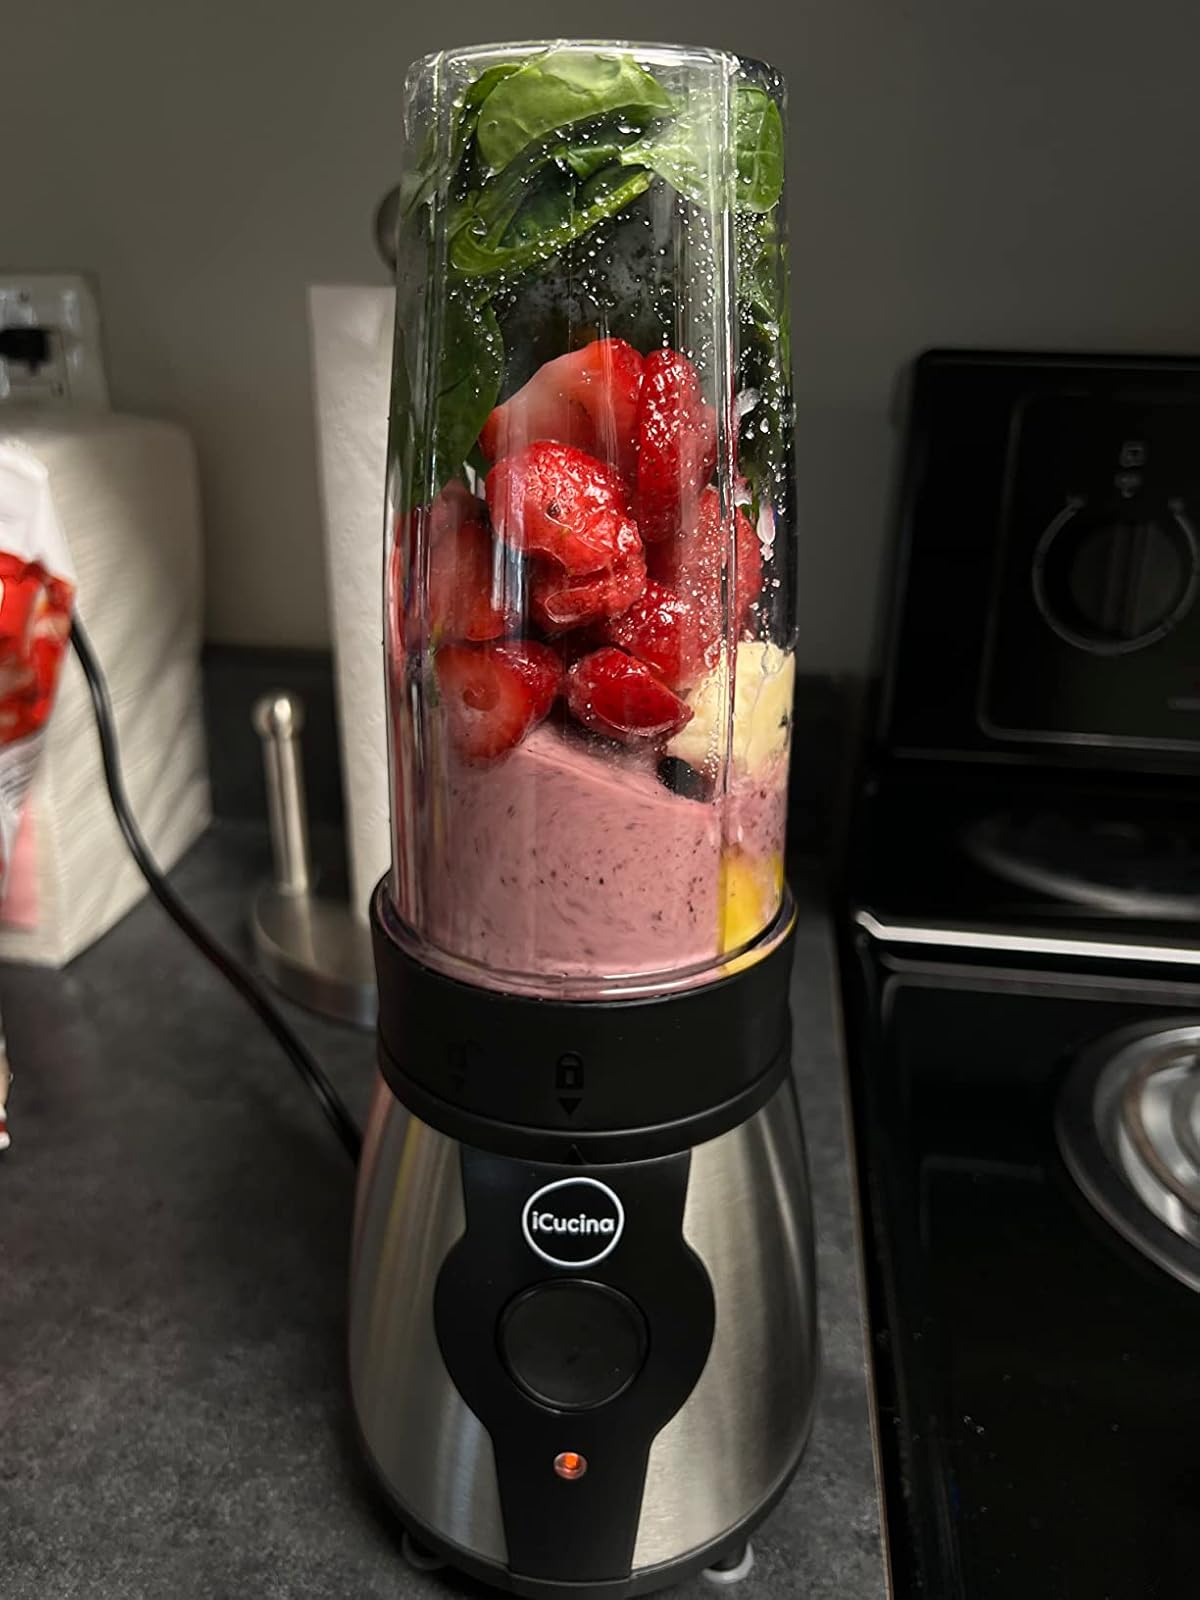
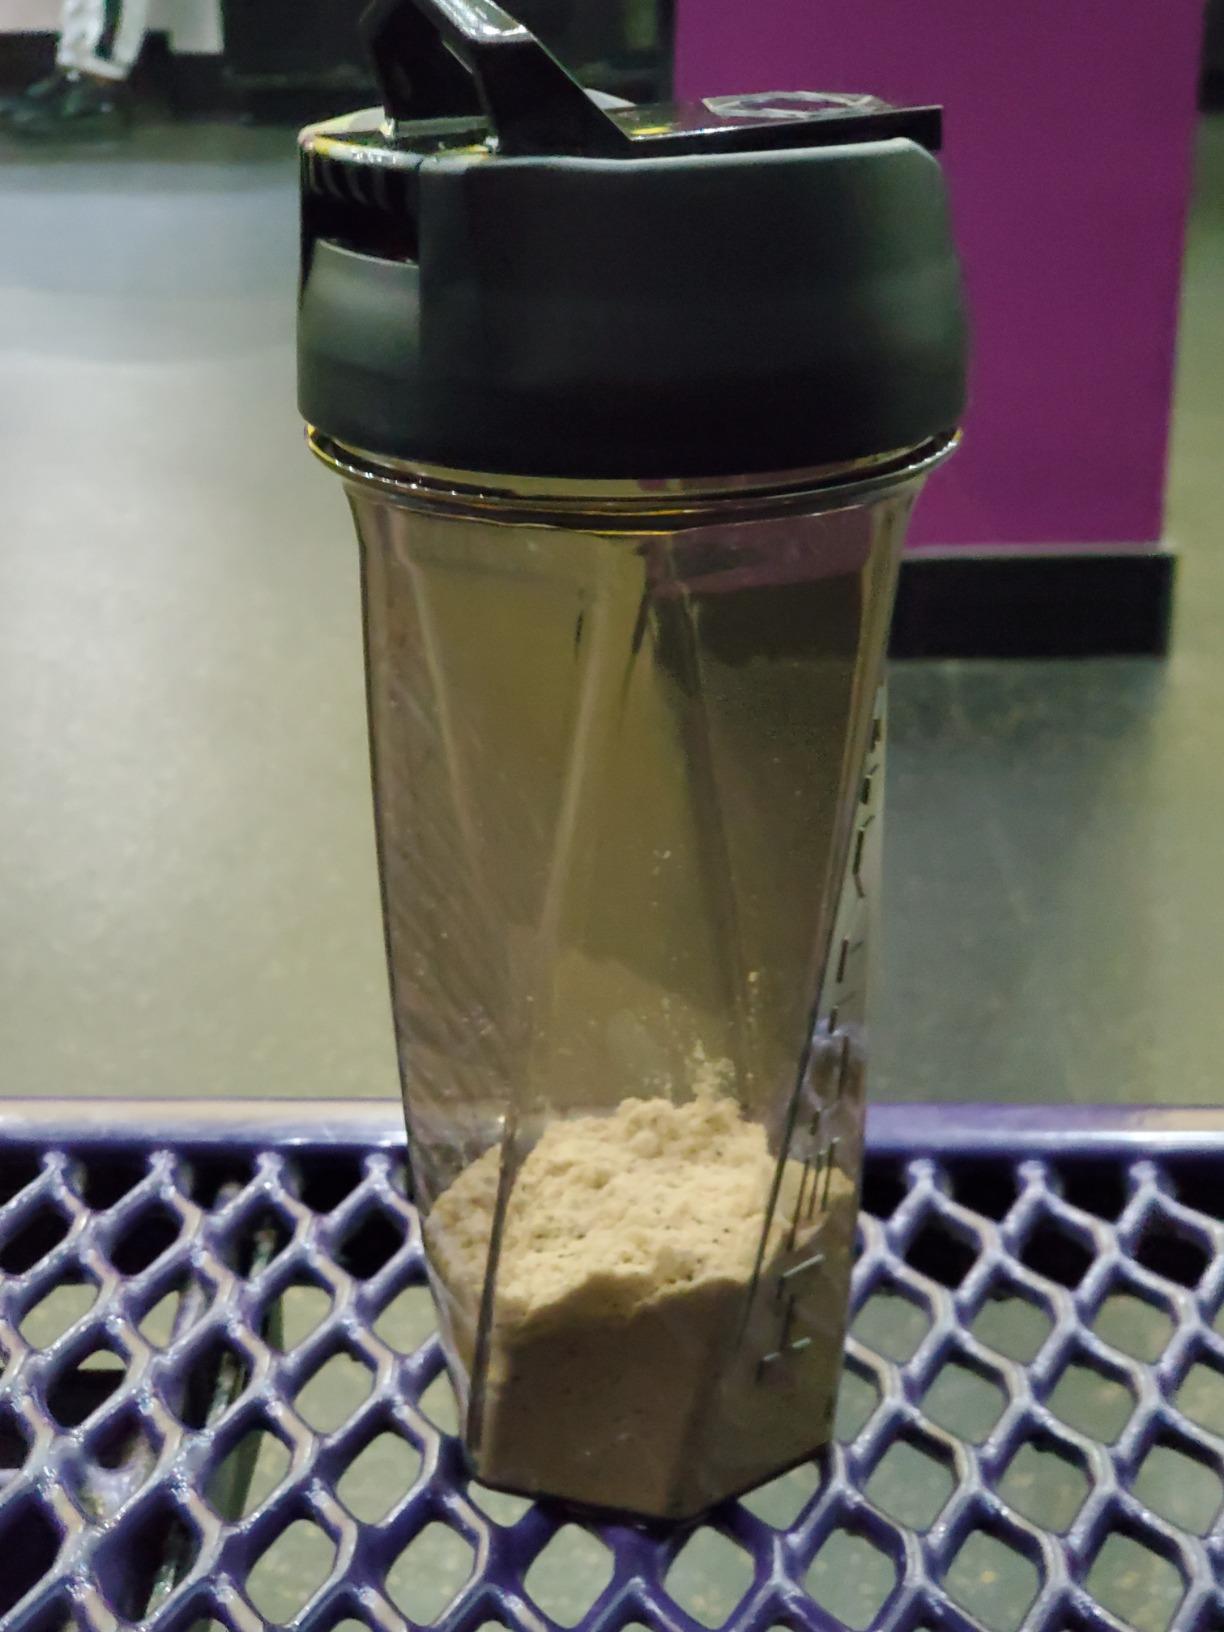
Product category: items_blender
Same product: no